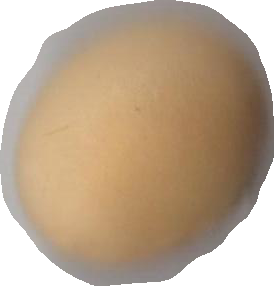
Variety: Grobogan